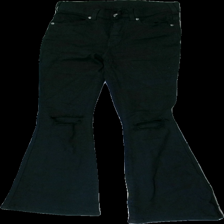
View: front
Type: Jeans
Category: Ladies
Brand: Not in the list
Brand text on label: DRDENIM
Colors: Black
Material: 86% Cotton 14% Cont?
Cut: None
Season: All
Price range: 50-100
Recommended usage: Reuse
Description: Black flared pants with holes by the knee
Comment: washed out, damaged elastane